Doctor Who: The Adventure Games

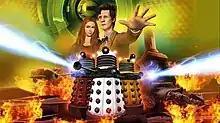
"City of the Daleks"

The Doctor and Amy arrive in Trafalgar Square, London in 1963 to find the city in ruins and under the control of the Daleks. Following a woman, Sylvia, into the London Underground they learn that she is the only human survivor after the Daleks invaded – appearing through a 'split' in the sky. Amy, Sylvia and the Doctor are pursued by the Daleks. Sylvia is killed but the Doctor and Amy escape. The Doctor deduces that the Daleks have gained the power to alter history and, returning to the TARDIS with Amy, traces the source of the invasion to Skaro, the Daleks' home planet.